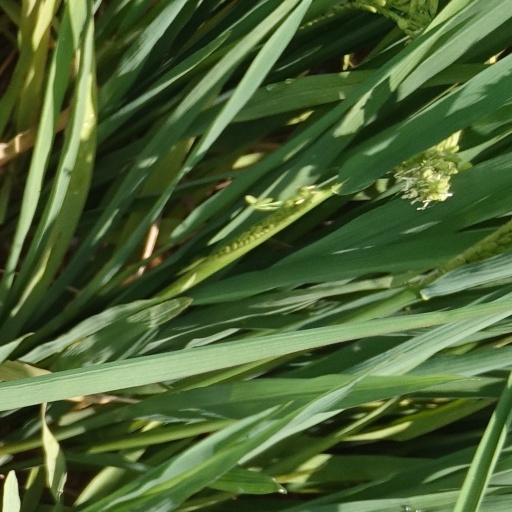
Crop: rice